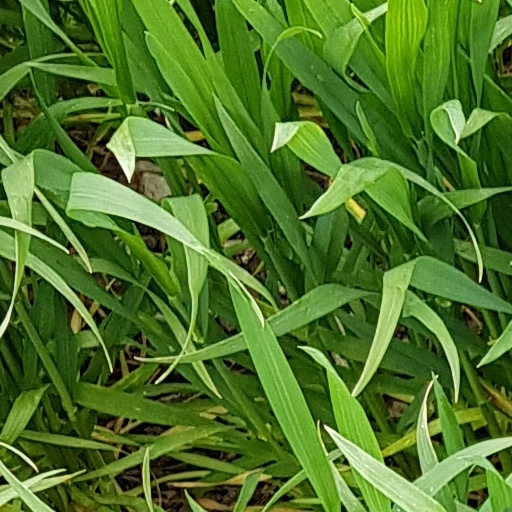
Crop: wheat